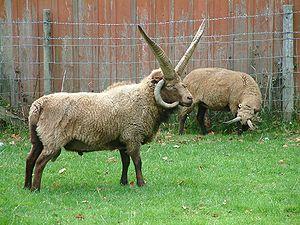
L'Arche du goût est un projet lancé, en 1996, par le mouvement Slow Food qui a pour mission de chercher, d'inventorier et de publier les produits alimentaires menacés d'extinction par la standardisation industrielle.
La loaghtan est une race de mouton typique de l’île de Man. Sa principale caractéristique est la présence de deux paires de cornes, parfois trois. La loaghtan a failli disparaître. Dans les années 1950, il n’en restait plus que 43 têtes. Aujourd’hui, les Mannois font beaucoup d’efforts pour la préserver, d’autant qu’elle est parfaitement adaptée au climat local de par sa rusticité. Elle reste toutefois rare.
Liste des principales races de moutons connues du Royaume-Uni :